There's Something Wrong with the Children

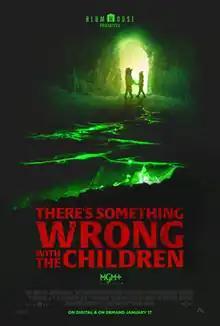
Official release poster

There's Something Wrong with the Children is a 2023 American horror film directed by Roxanne Benjamin and written by T. J. Cimfel and David White. The film stars Alisha Wainwright, Zach Gilford, Amanda Crew, and Carlos Santos. Jason Blum serves as an executive producer through his Blumhouse Television banner.